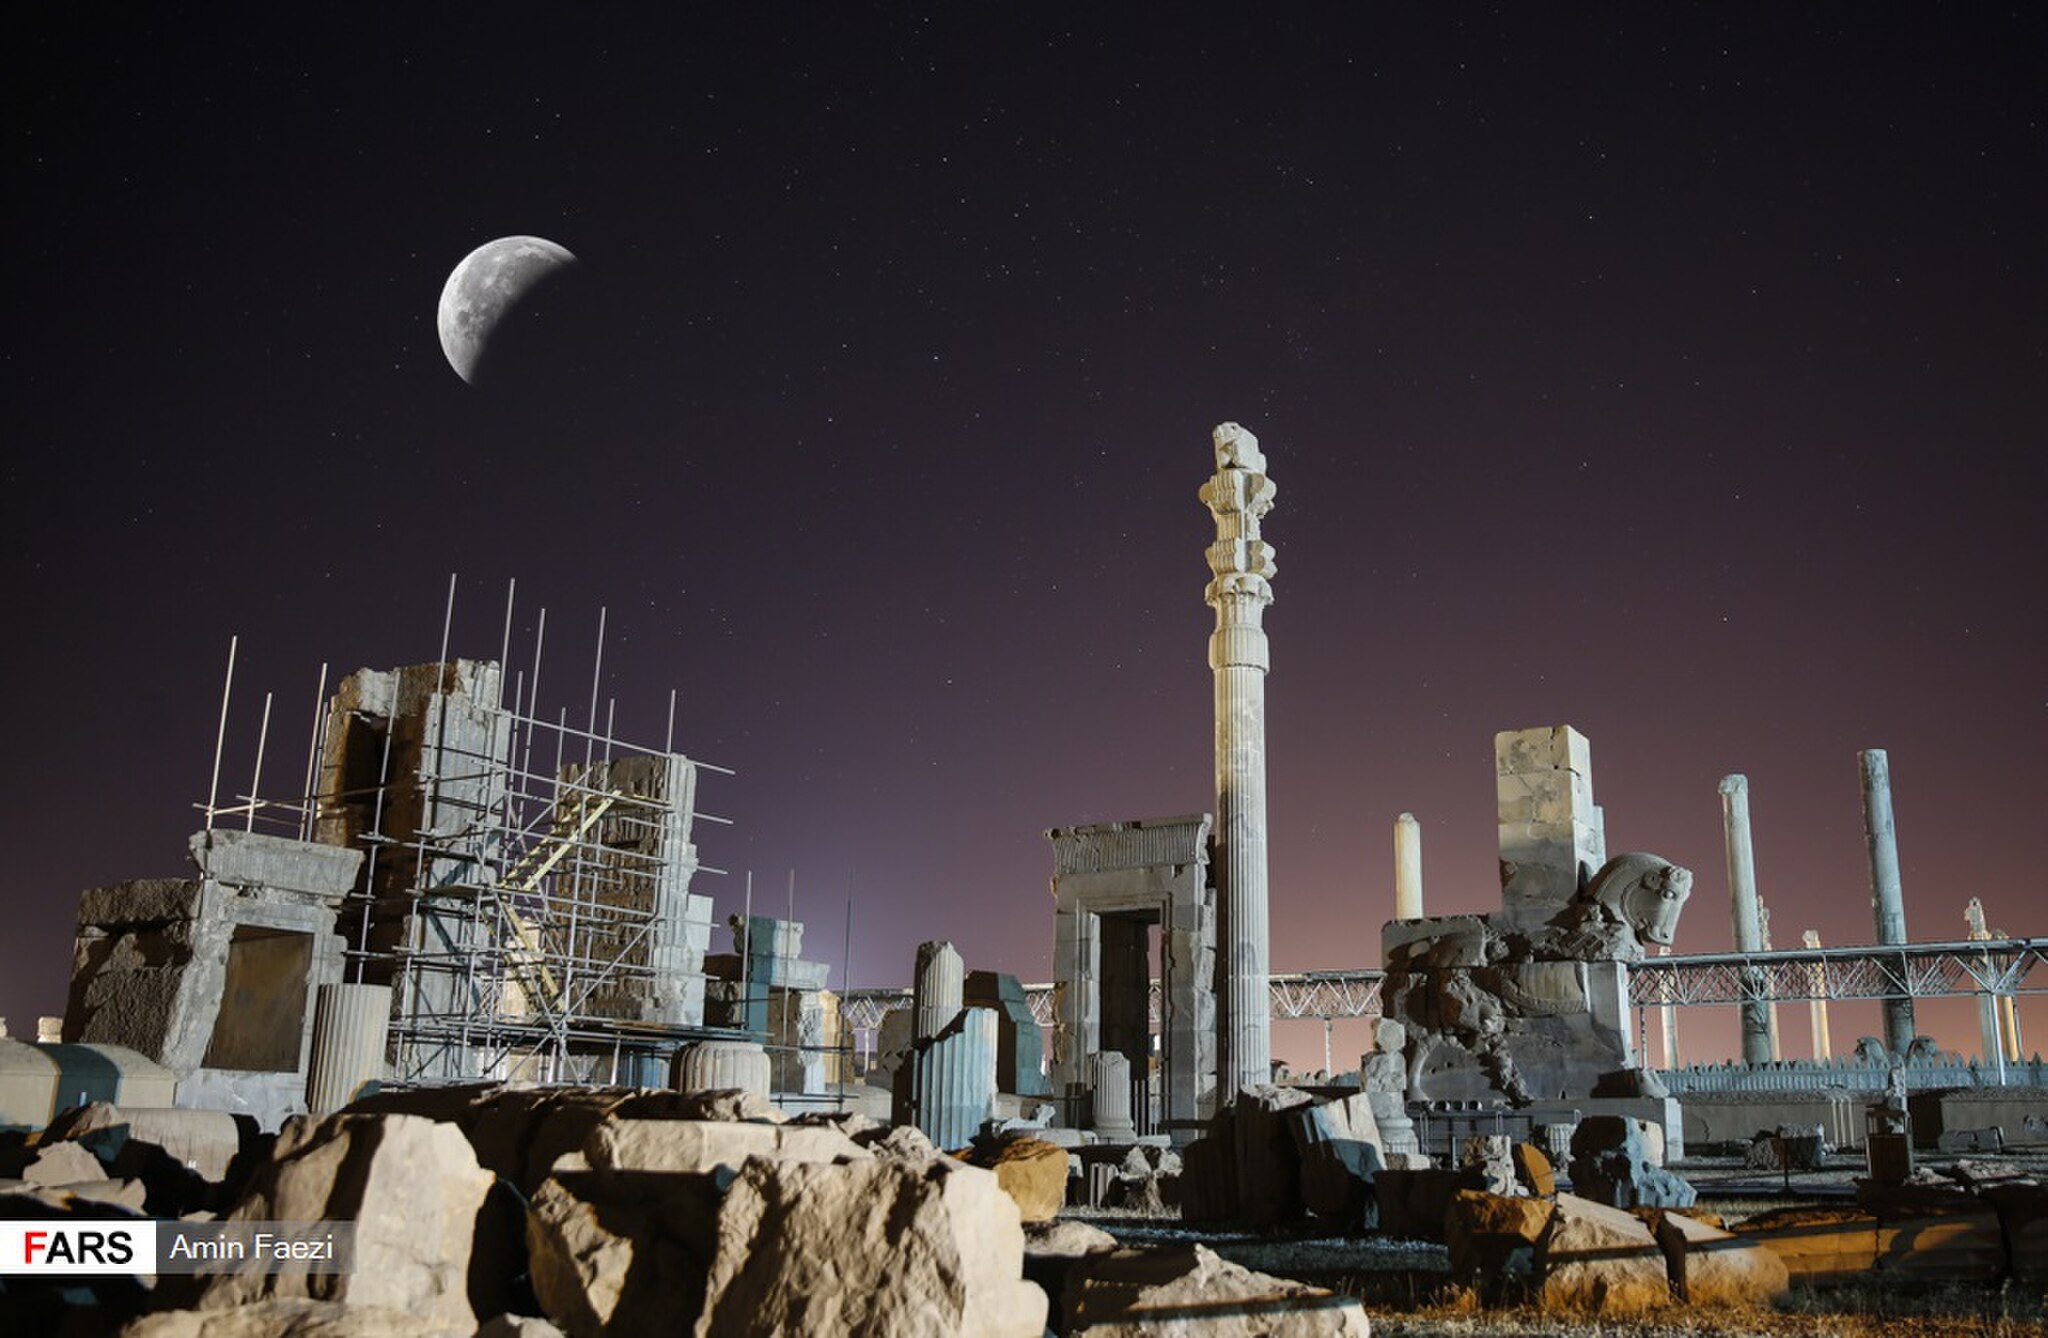
Title: Total Lunar Eclipse of 2018 July 27 in Persepolis 18
Description: طولانی‌ترین ماه‌گرفتگی قرن در تخت‌جمشید طولانی‌ترین خسوف کامل در یک قرن اخیر، شامگاه جمعه پنجم مرداد ۹۷ از ساعت ۲۱:۴۴ آغاز و تا ساعت ۰۳:۵۷ بامداد روز شنبه ادامه داشت. این ماه‌گرفتگی با چشم غیرمسلح و در بخش‌های بزرگی از ایران، استرالیا، آسیا، آفریقا، اروپا و آمریکای جنوبی قابل رؤیت بود. عکاس خبرگزاری فارس این خسوف تاریخی را از منظر مجموعه تاریخی تخت‌جمشید به تصویر کشیده است
Date: 2018-07-28
Categories: Files from external sources with reviewed licenses, Photographs from farsnews.ir, Lunar eclipse of 2018 July 27 in Persepolis